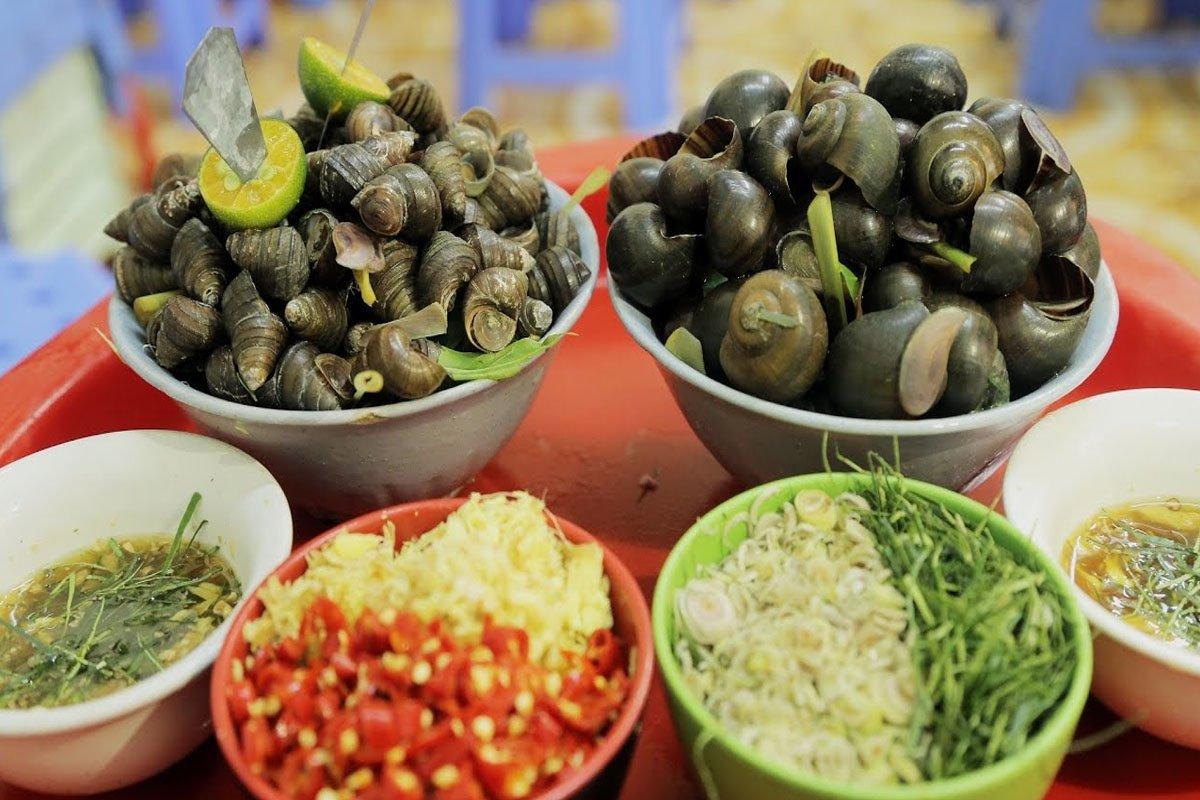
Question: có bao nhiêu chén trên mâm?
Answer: có sáu chén trên mâm